Lock n' Load with R. Lee Ermey

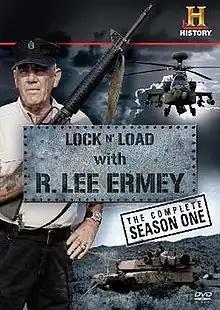
"Lock N' Load with R. Lee Ermey" DVD cover

Lock n' Load with R. Lee Ermey is a reality television series about the development of military weaponry throughout the centuries. Hosted by actor and former U.S. Marine drill instructor R. Lee Ermey, its one season originally aired on the History channel in 2009.